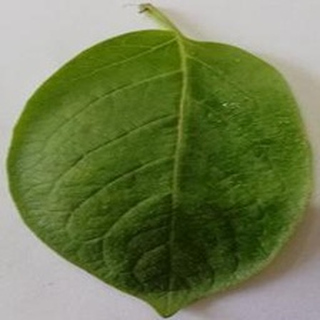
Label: healthy_potato